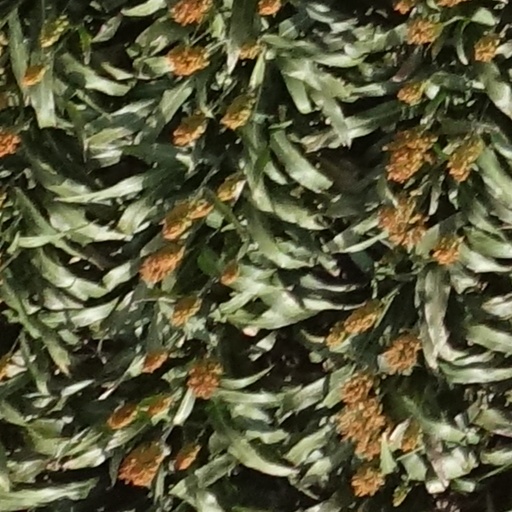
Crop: sorghum